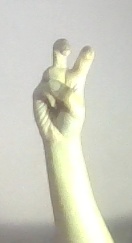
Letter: toot